Gordita
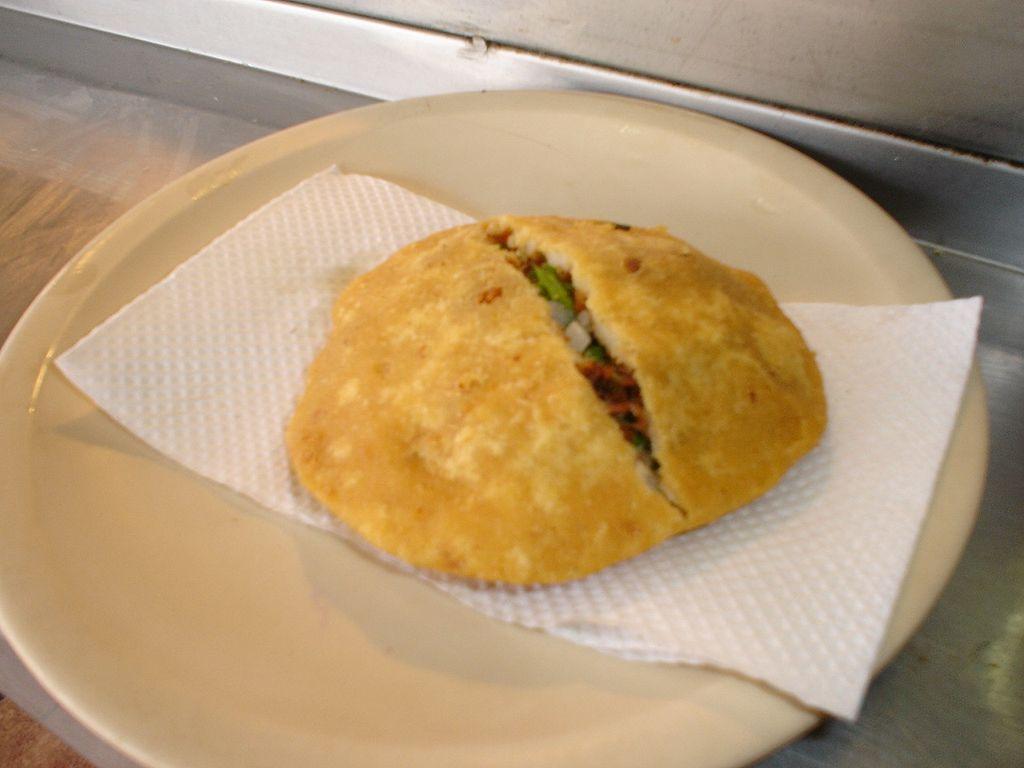
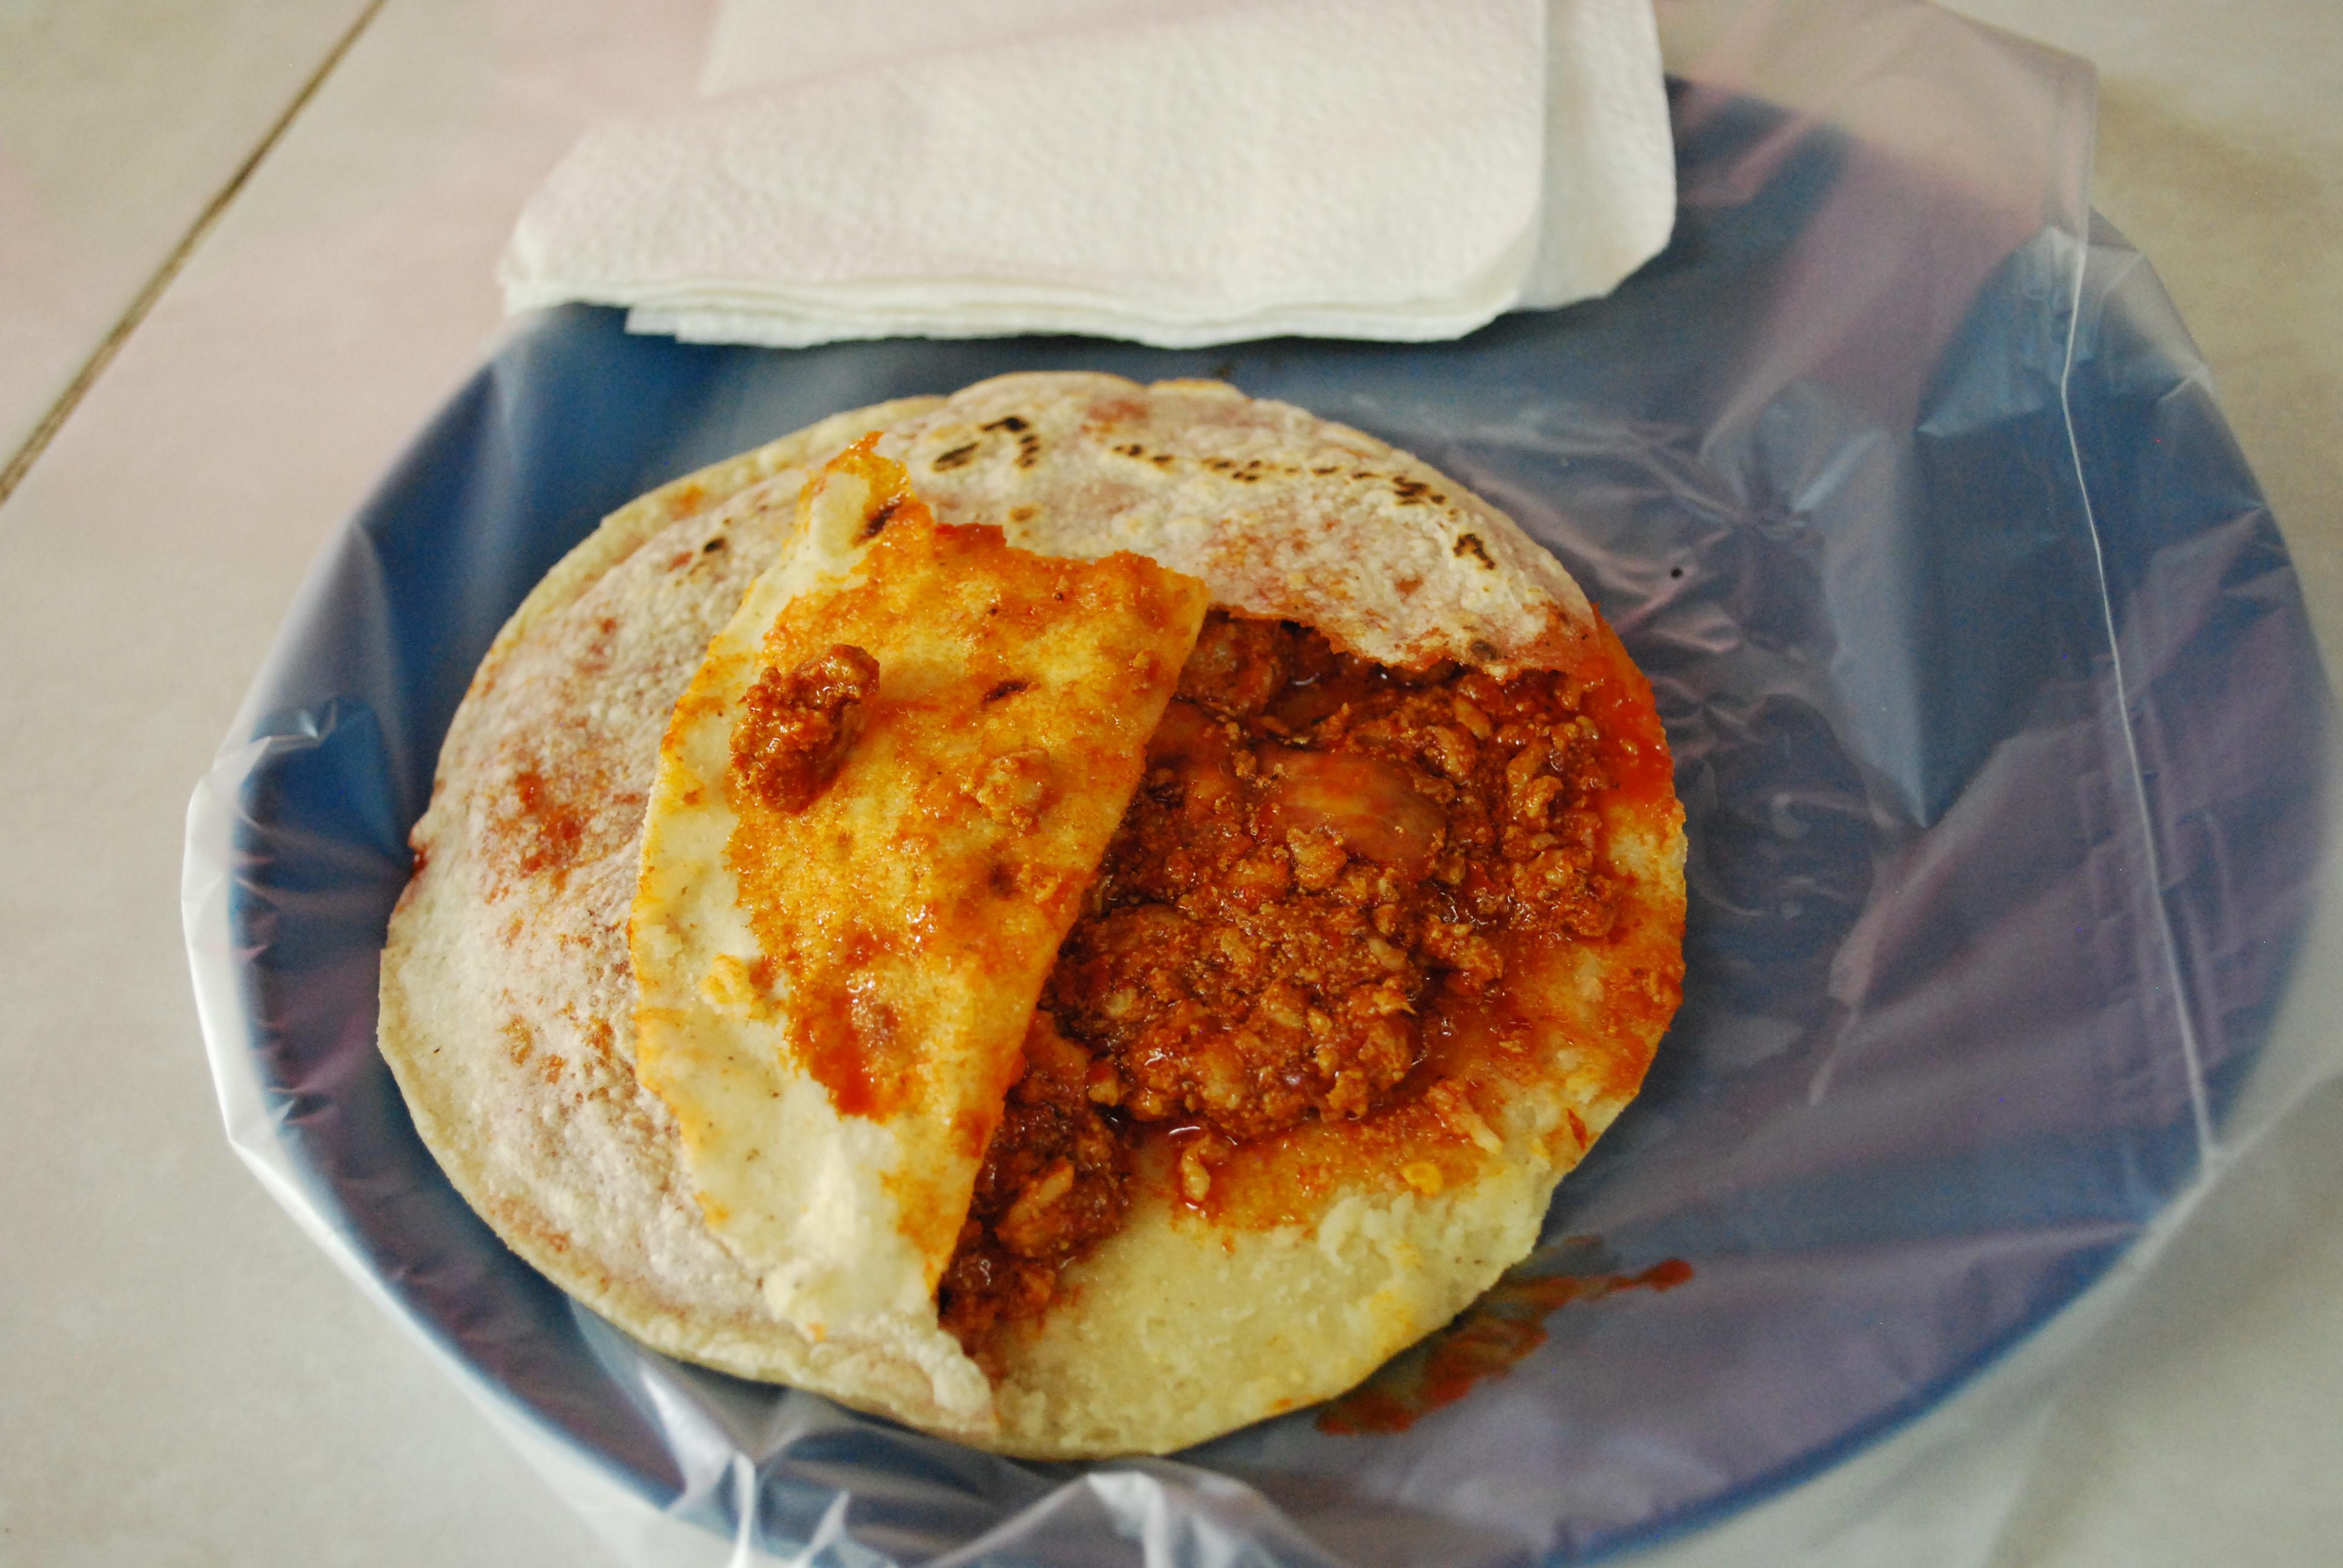
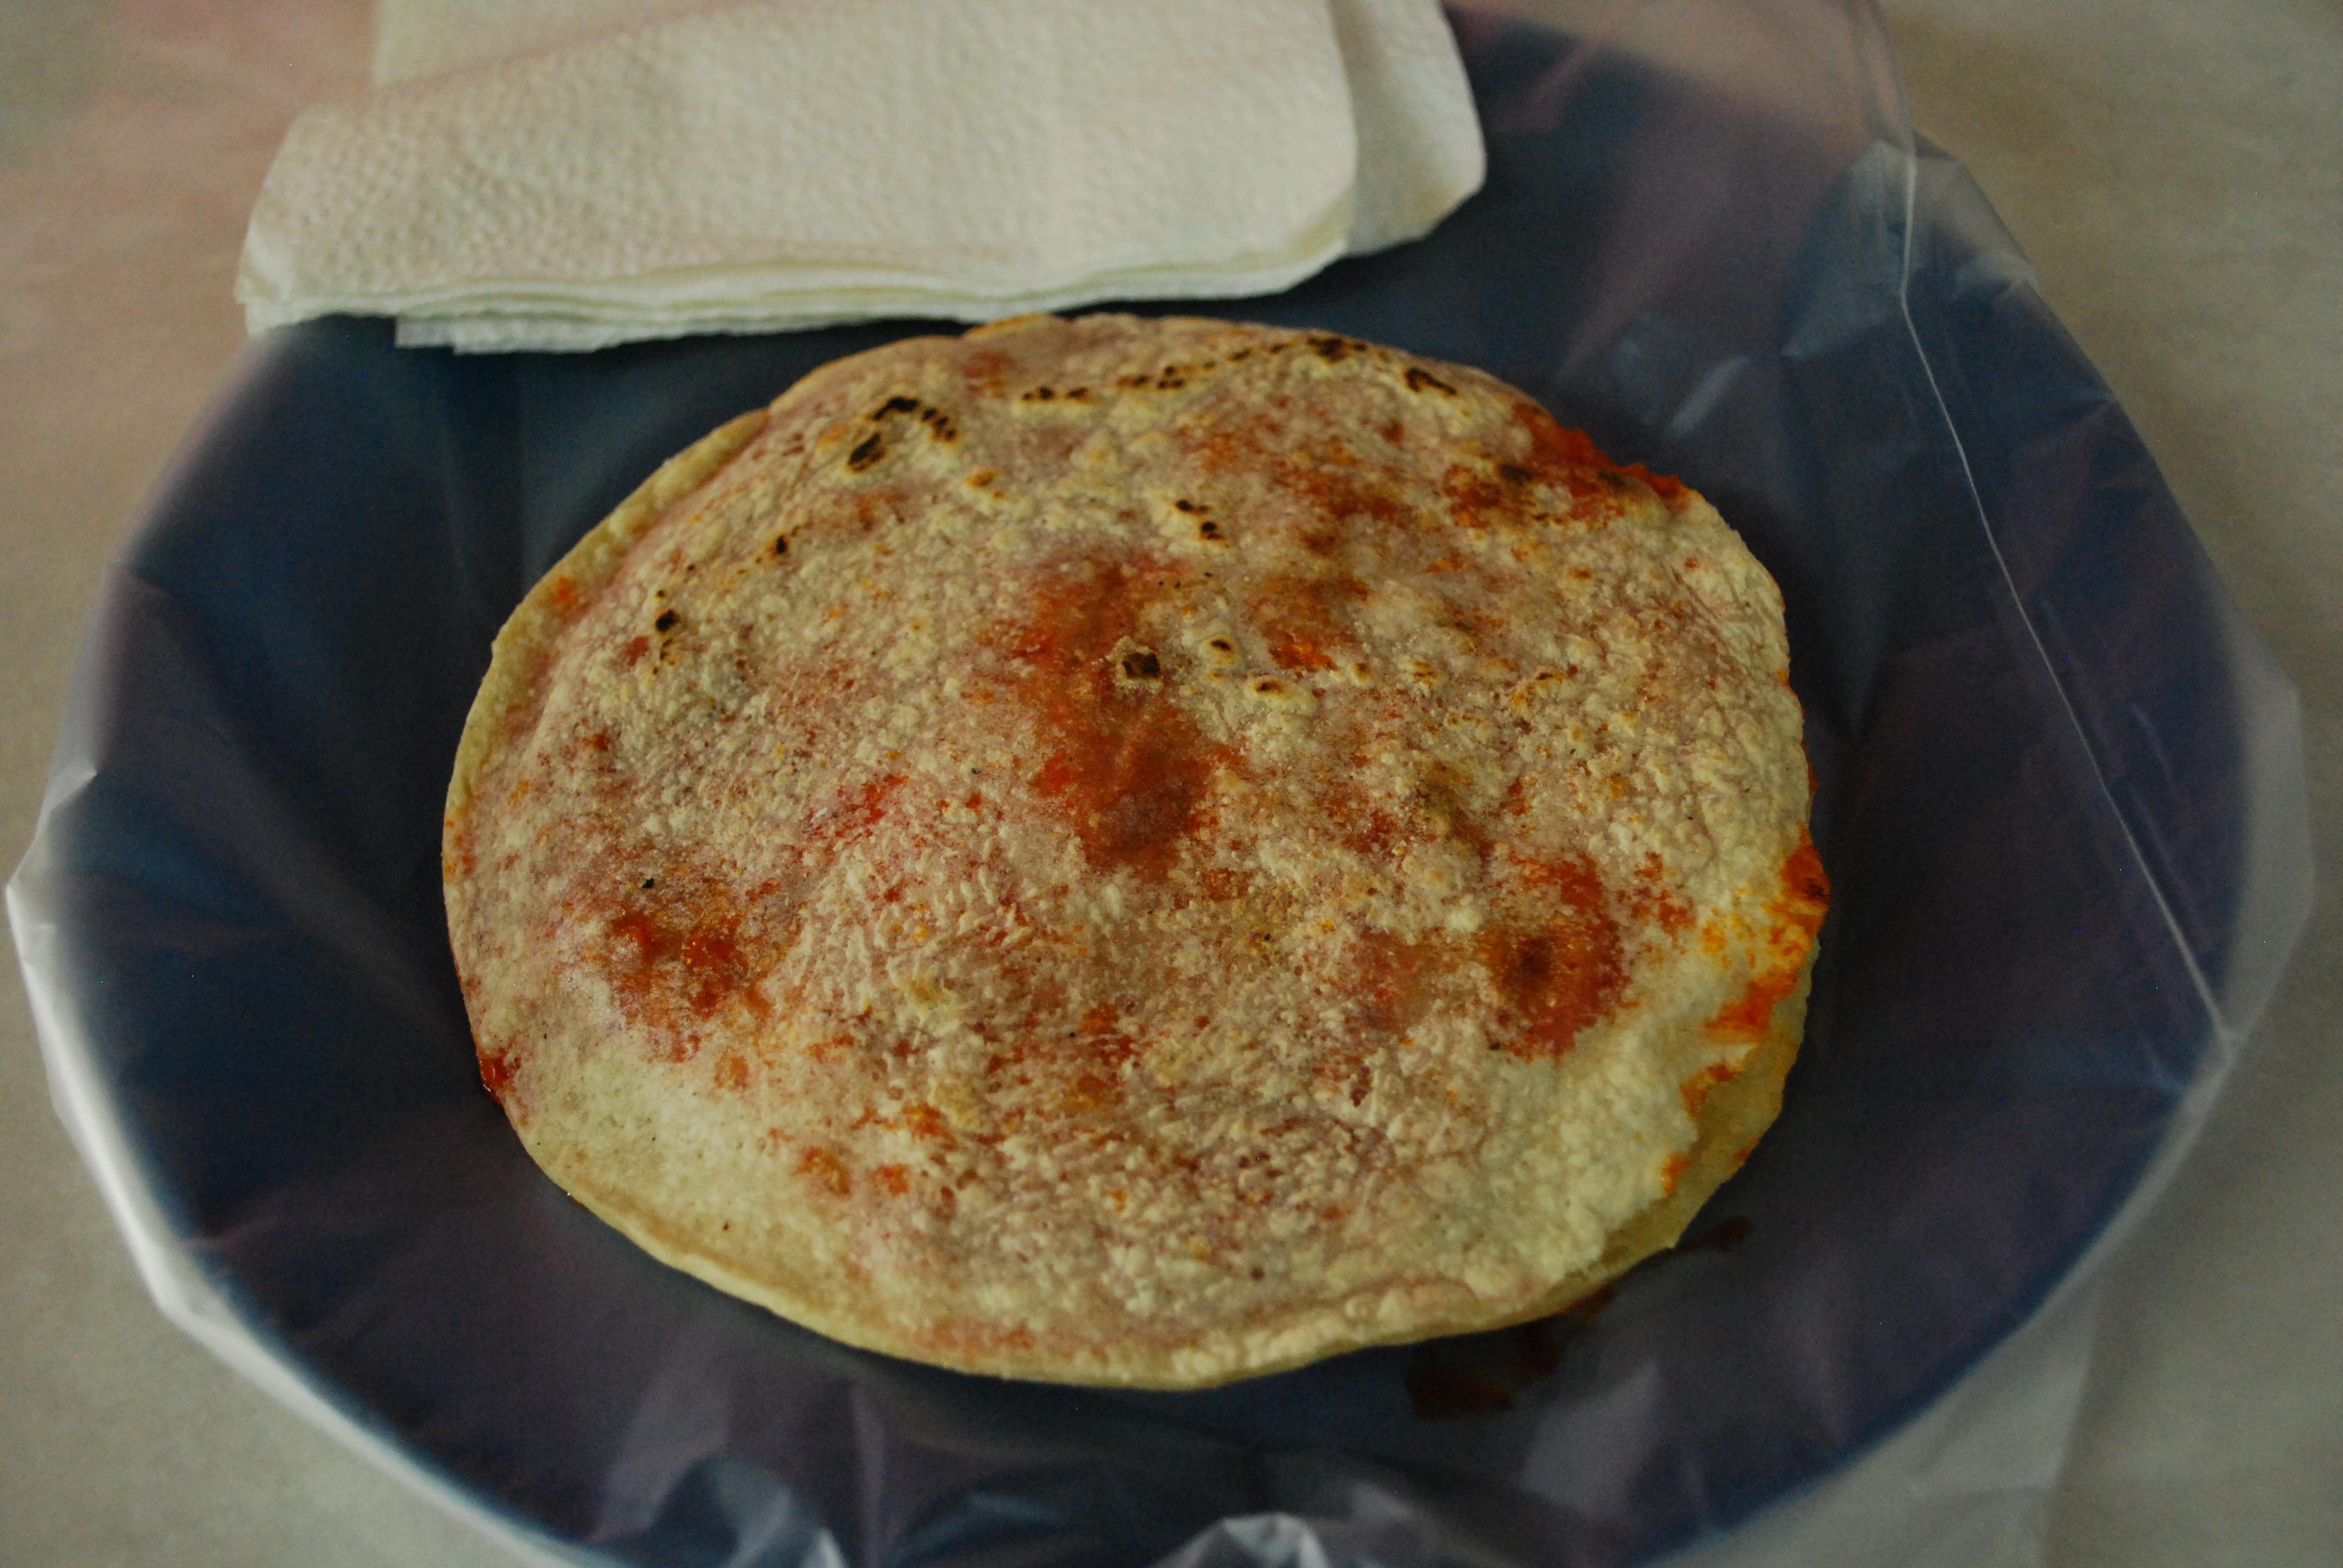
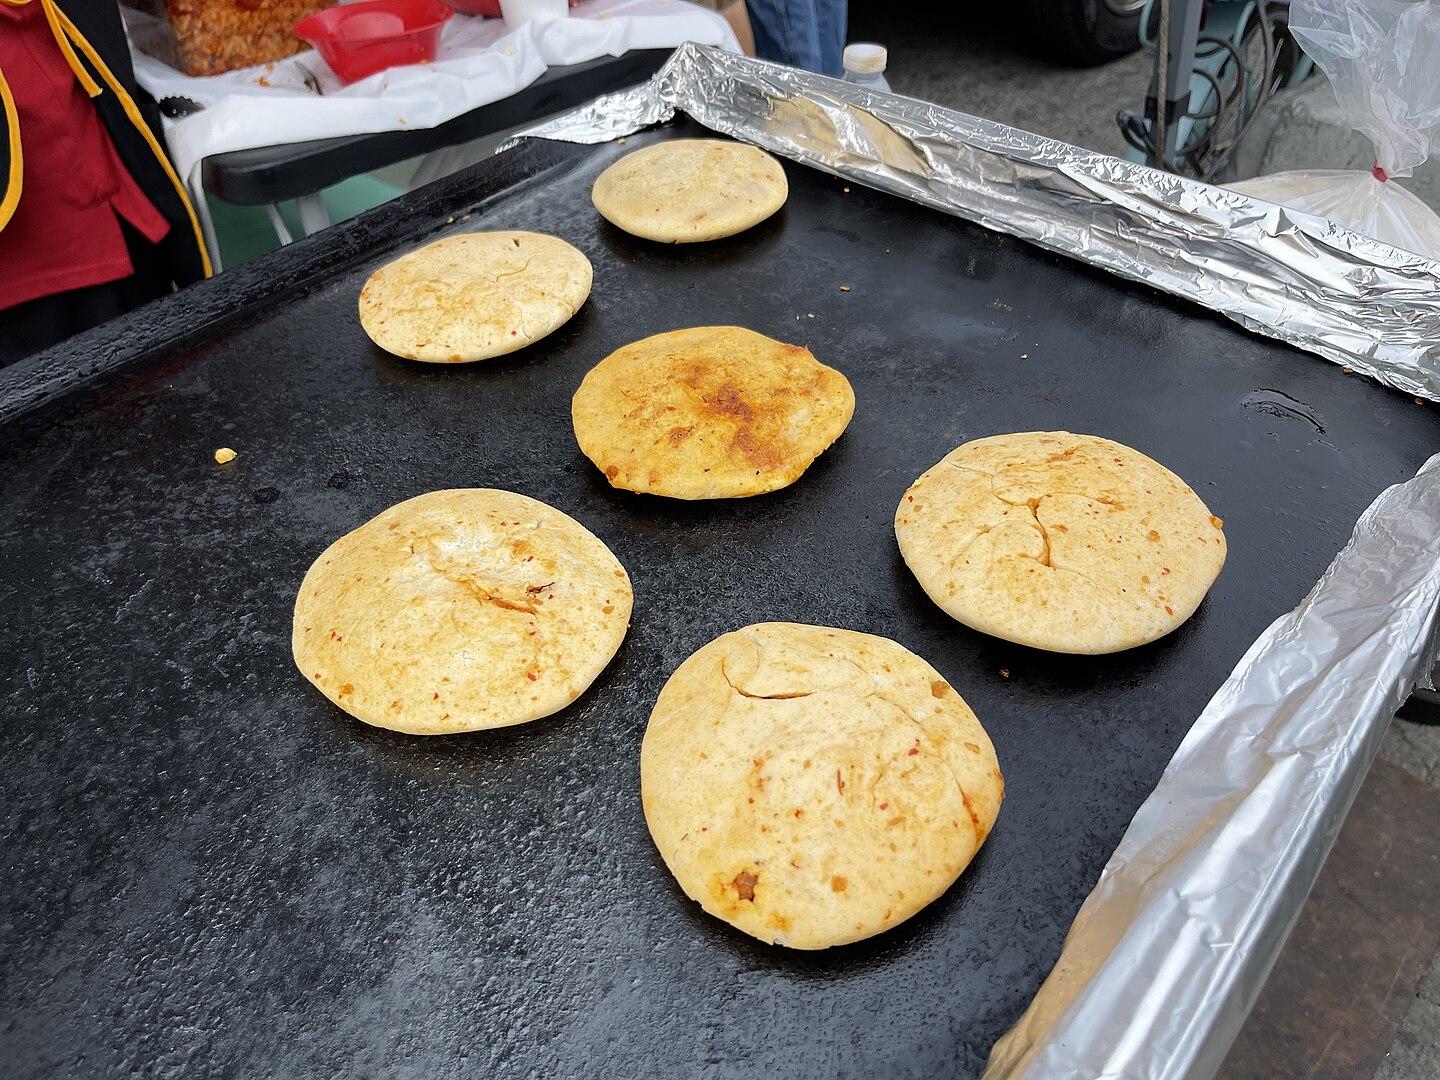
Also known as:
bg - Bulgarian: Гордита
es - Spanish: Gordita
fr - French: Gordita
jv - Javanese: Gordita
pl - Polish: Gordita
Category: pastry (wrap, flatbread)
Cuisine: Mexican
Associated cuisines: Mexican
Area: Mexico
Countries: Mexico
Region: Central America, , , ,
The dish is a dough stuffed with cheese, meat, or other fillings. The dough is most commonly made of nixtamalized corn flour, but can also be of wheat flour. In the deep-fried version, it is separated in small portions, then each one is filled with meat, and shaped like an oblong disc. The pastry is immersed in boiling oil until golden and crispy on the outside. After cooking, it is allowed to stand to drain excess oil, then a small slit is cut into one side to allow vapor and excessive heat to release, and lime juice and salsa are poured inside, which gives this pastry its characteristic flavor. The baked version is prepared almost identically to the preparation of a certain flatbread, except it is thicker.